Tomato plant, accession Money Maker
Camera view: vertical (180 deg); turntable rotation: 60 degrees
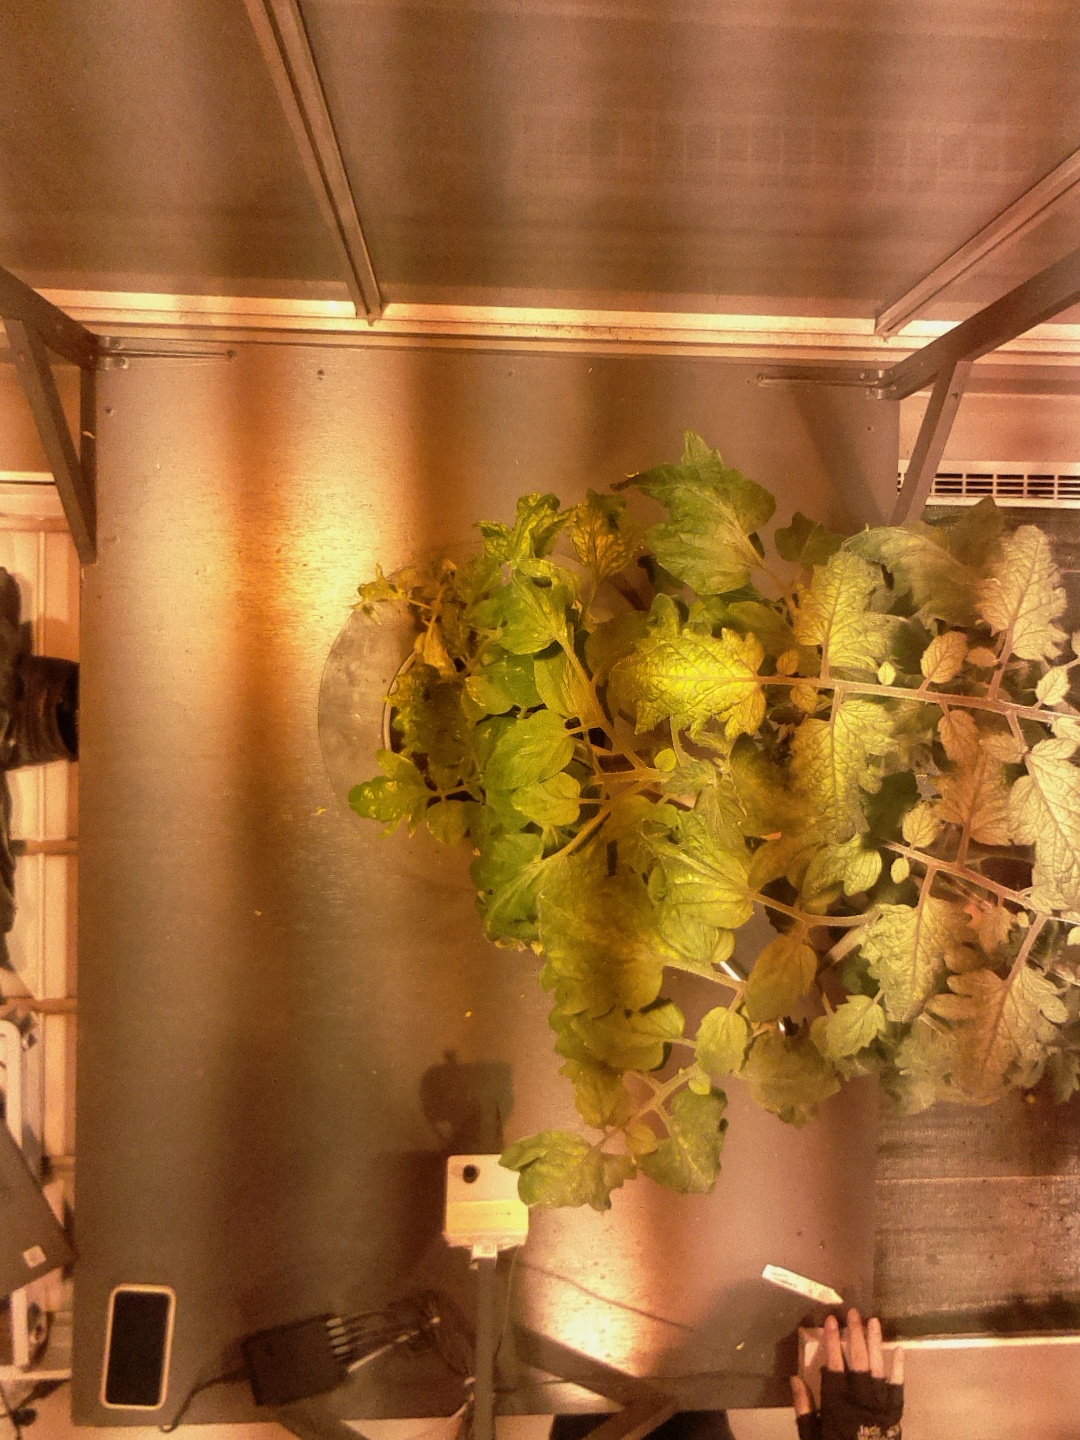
BBCH growth stage 72: 20%-30% of final fruit size